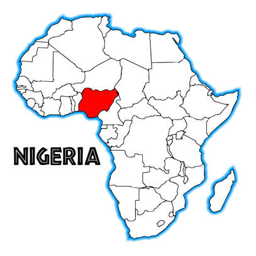
outline inset into a map over a white background vector